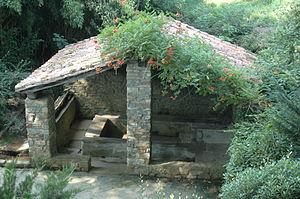
Ainhoa est une commune française, située dans le département des Pyrénées-Atlantiques en région Nouvelle-Aquitaine.